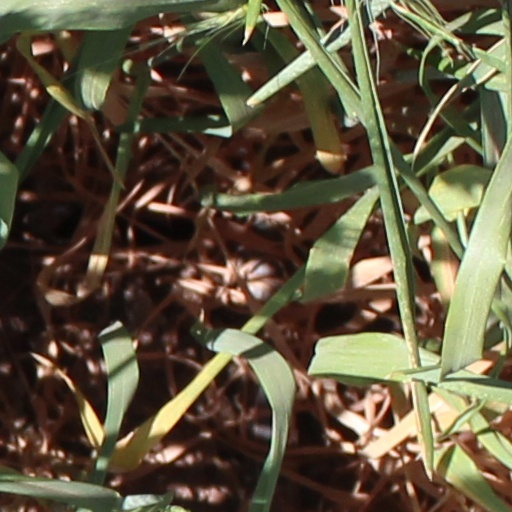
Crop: wheat